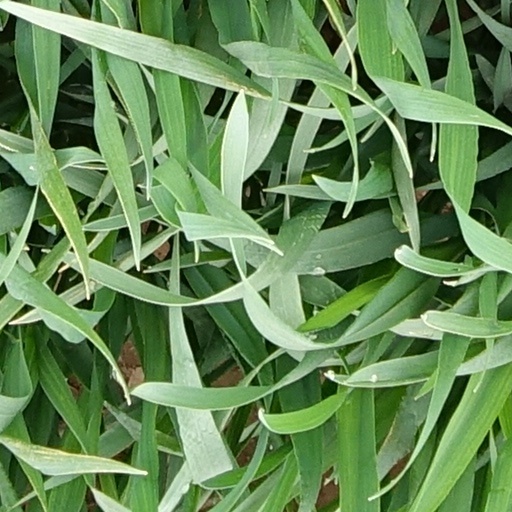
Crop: wheat